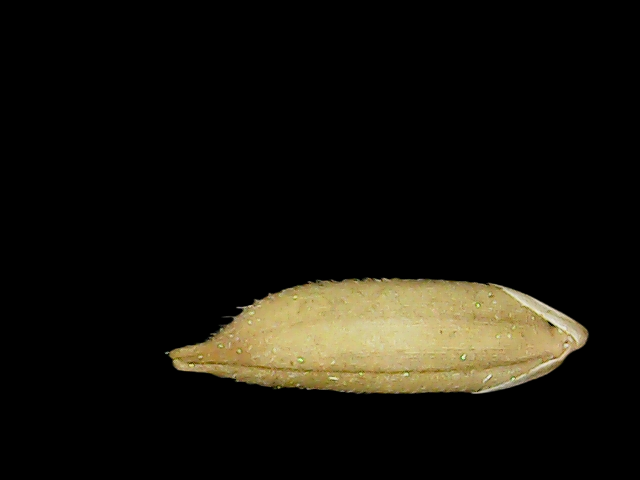
Rice variety: Binadhan12